Kosovo War

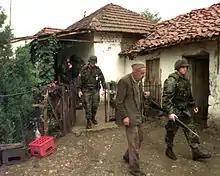
US soldiers escort a Serbian civilian from his home in Zitinje after finding an automatic weapon, 26 July 1999

The first phase of negotiations was successful. In particular, a statement was issued by the Contact Group co-chairmen on 23 February 1999 that the negotiations "have led to a "consensus" on substantial autonomy for Kosovo, including on mechanisms for free and fair elections to democratic institutions, for the governance of Kosovo, for the protection of human rights and the rights of members of national communities; and for the establishment of a fair judicial system". They went on to say that "a political framework is now in place", leaving the further work of finalising "the implementation Chapters of the Agreement, including the modalities of the "invited international" civilian and military presence in Kosovo". While the Serbs agreed to an autonomous government, free elections, and the release of all political prisoners, the West also insisted on the presence of NATO troops.